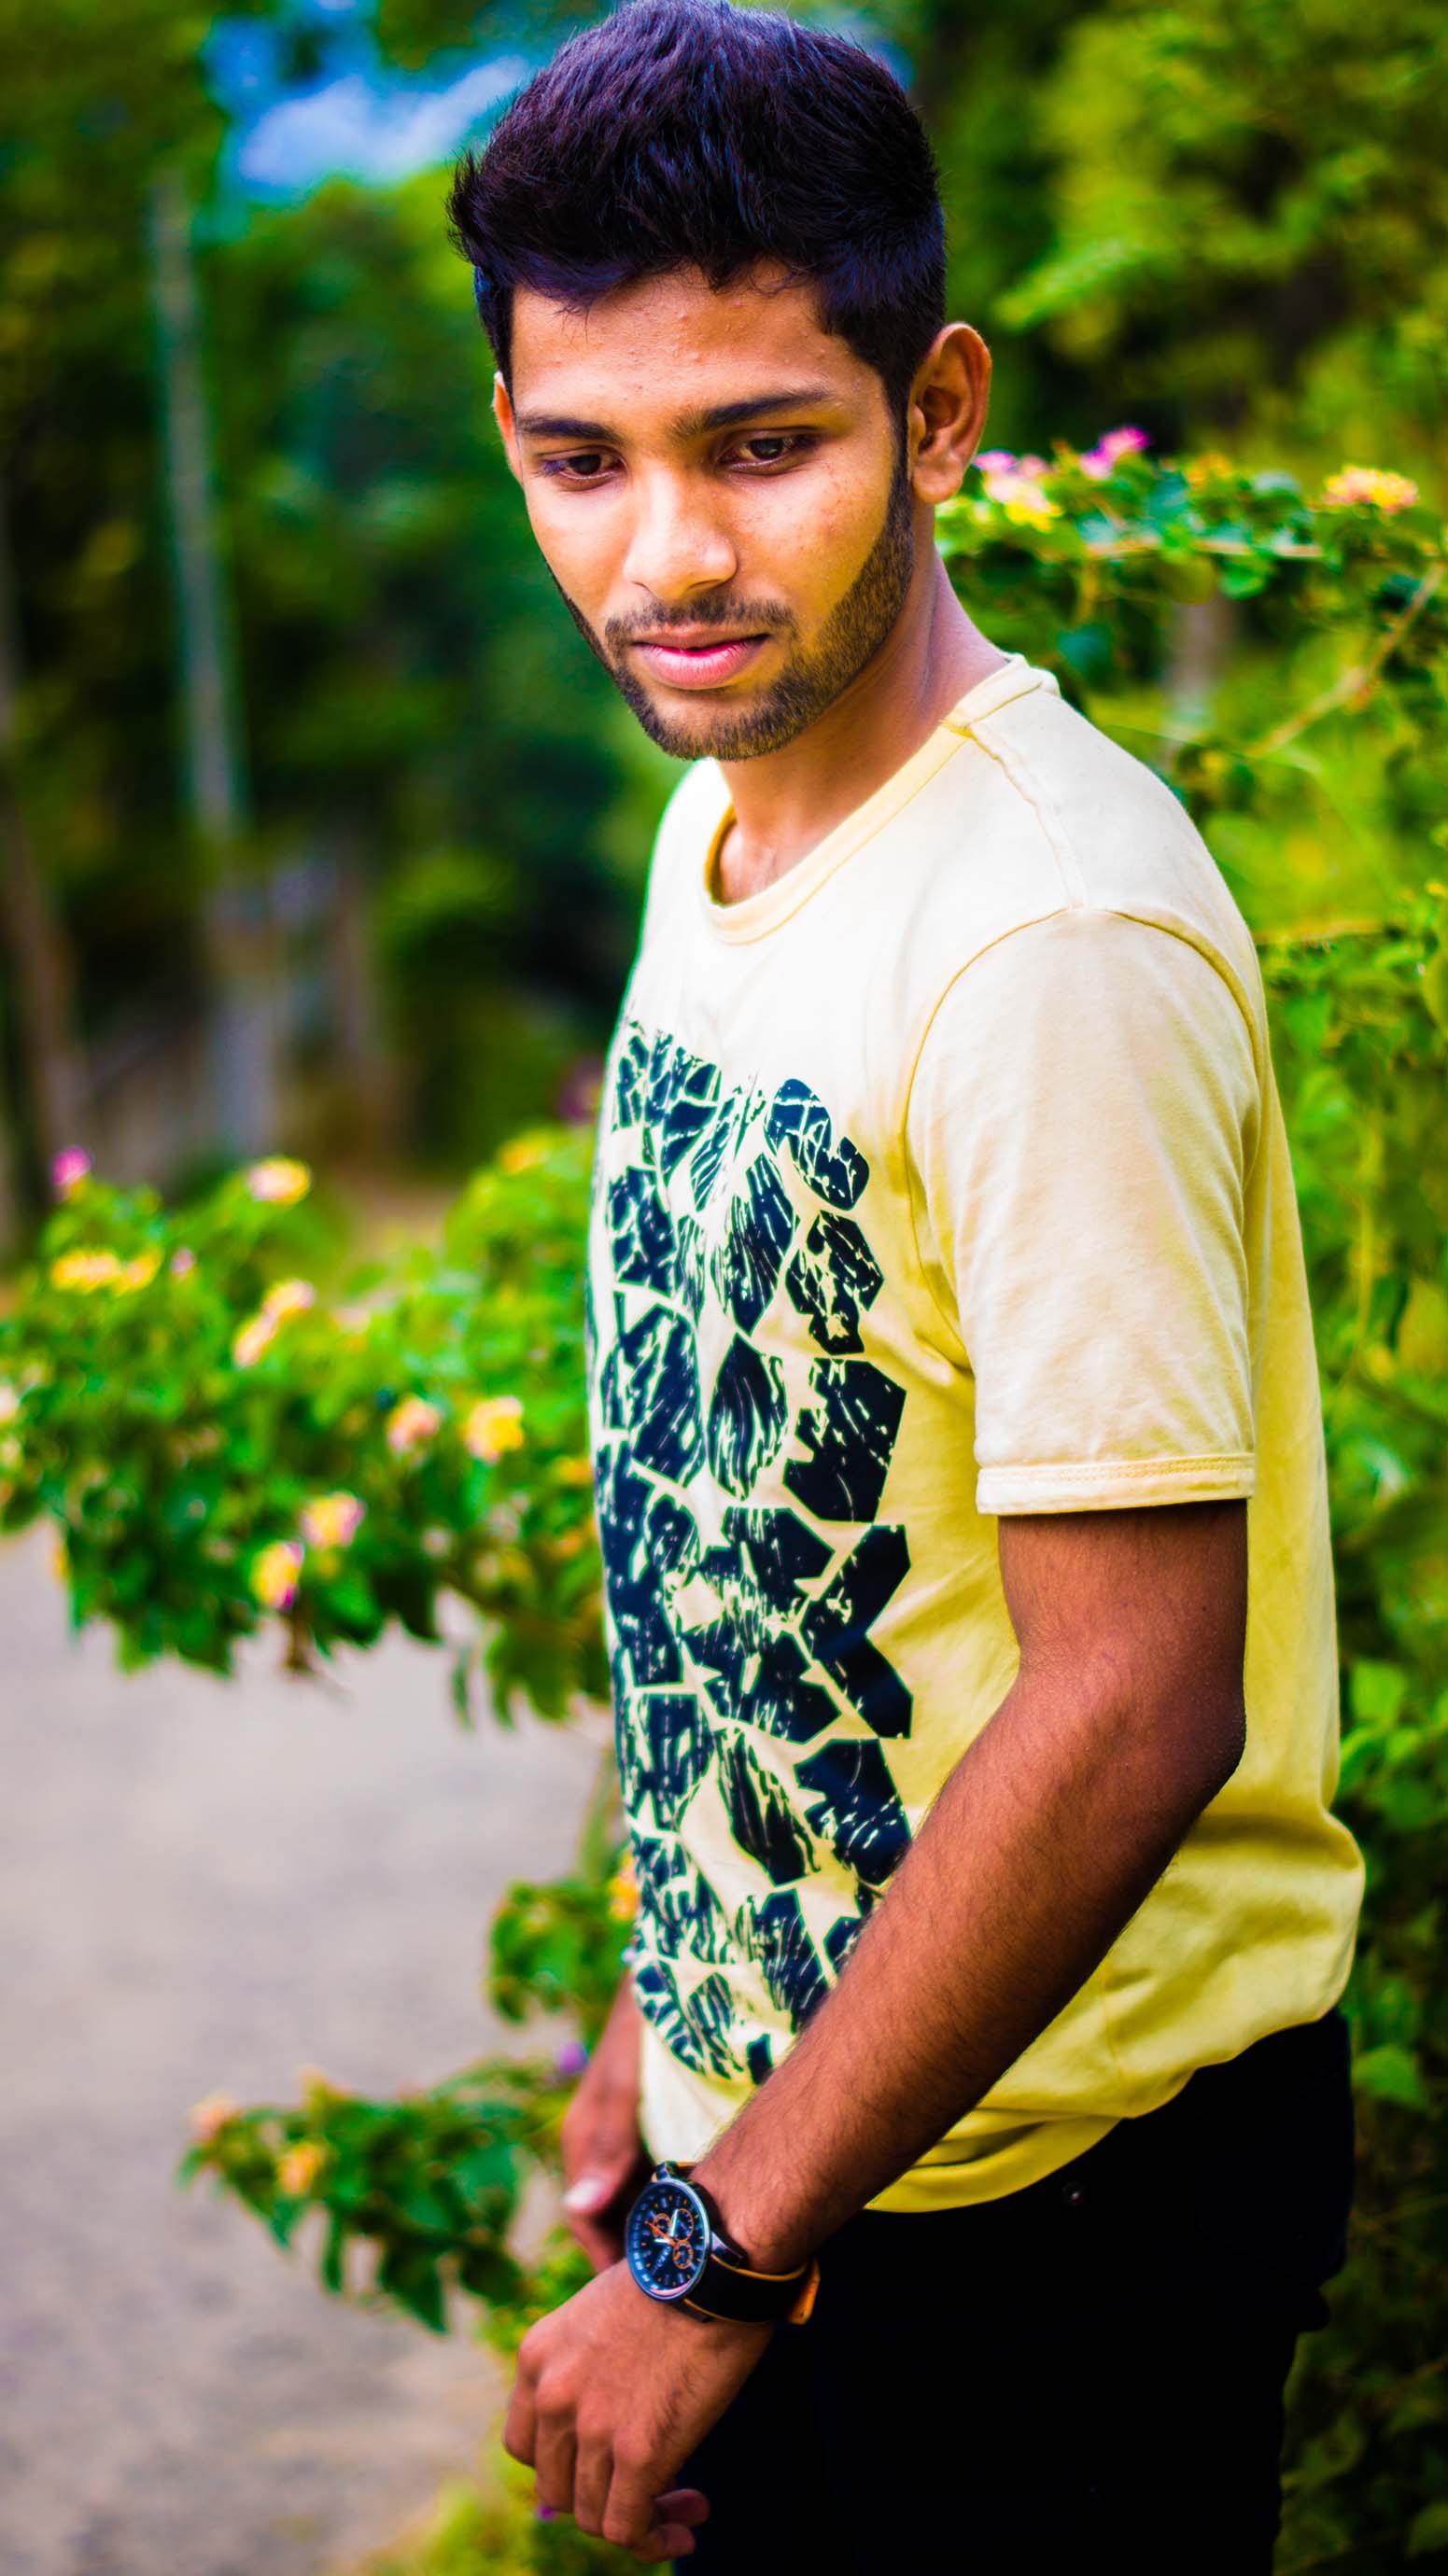
man, person, people, girl, woman, hair, photography, flower, looking, male, guy, thinking, portrait, model, young, spring, green, youth, color, autumn, child, fashion, yellow, lady, modern, facial expression, season, smile, face, men, fun, dress, photograph, beauty, expression, sexy, style, body, handsome, casual, attractive, emotion, smart, serious, fashionable, photo shoot, portrait photography